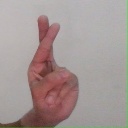
अक्षर: र